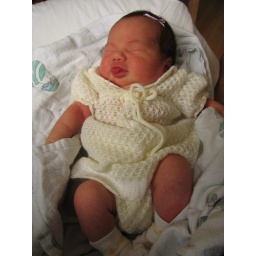
This is Madeline, going home in the same clothes that her mother wore on the day she went home from hospital.